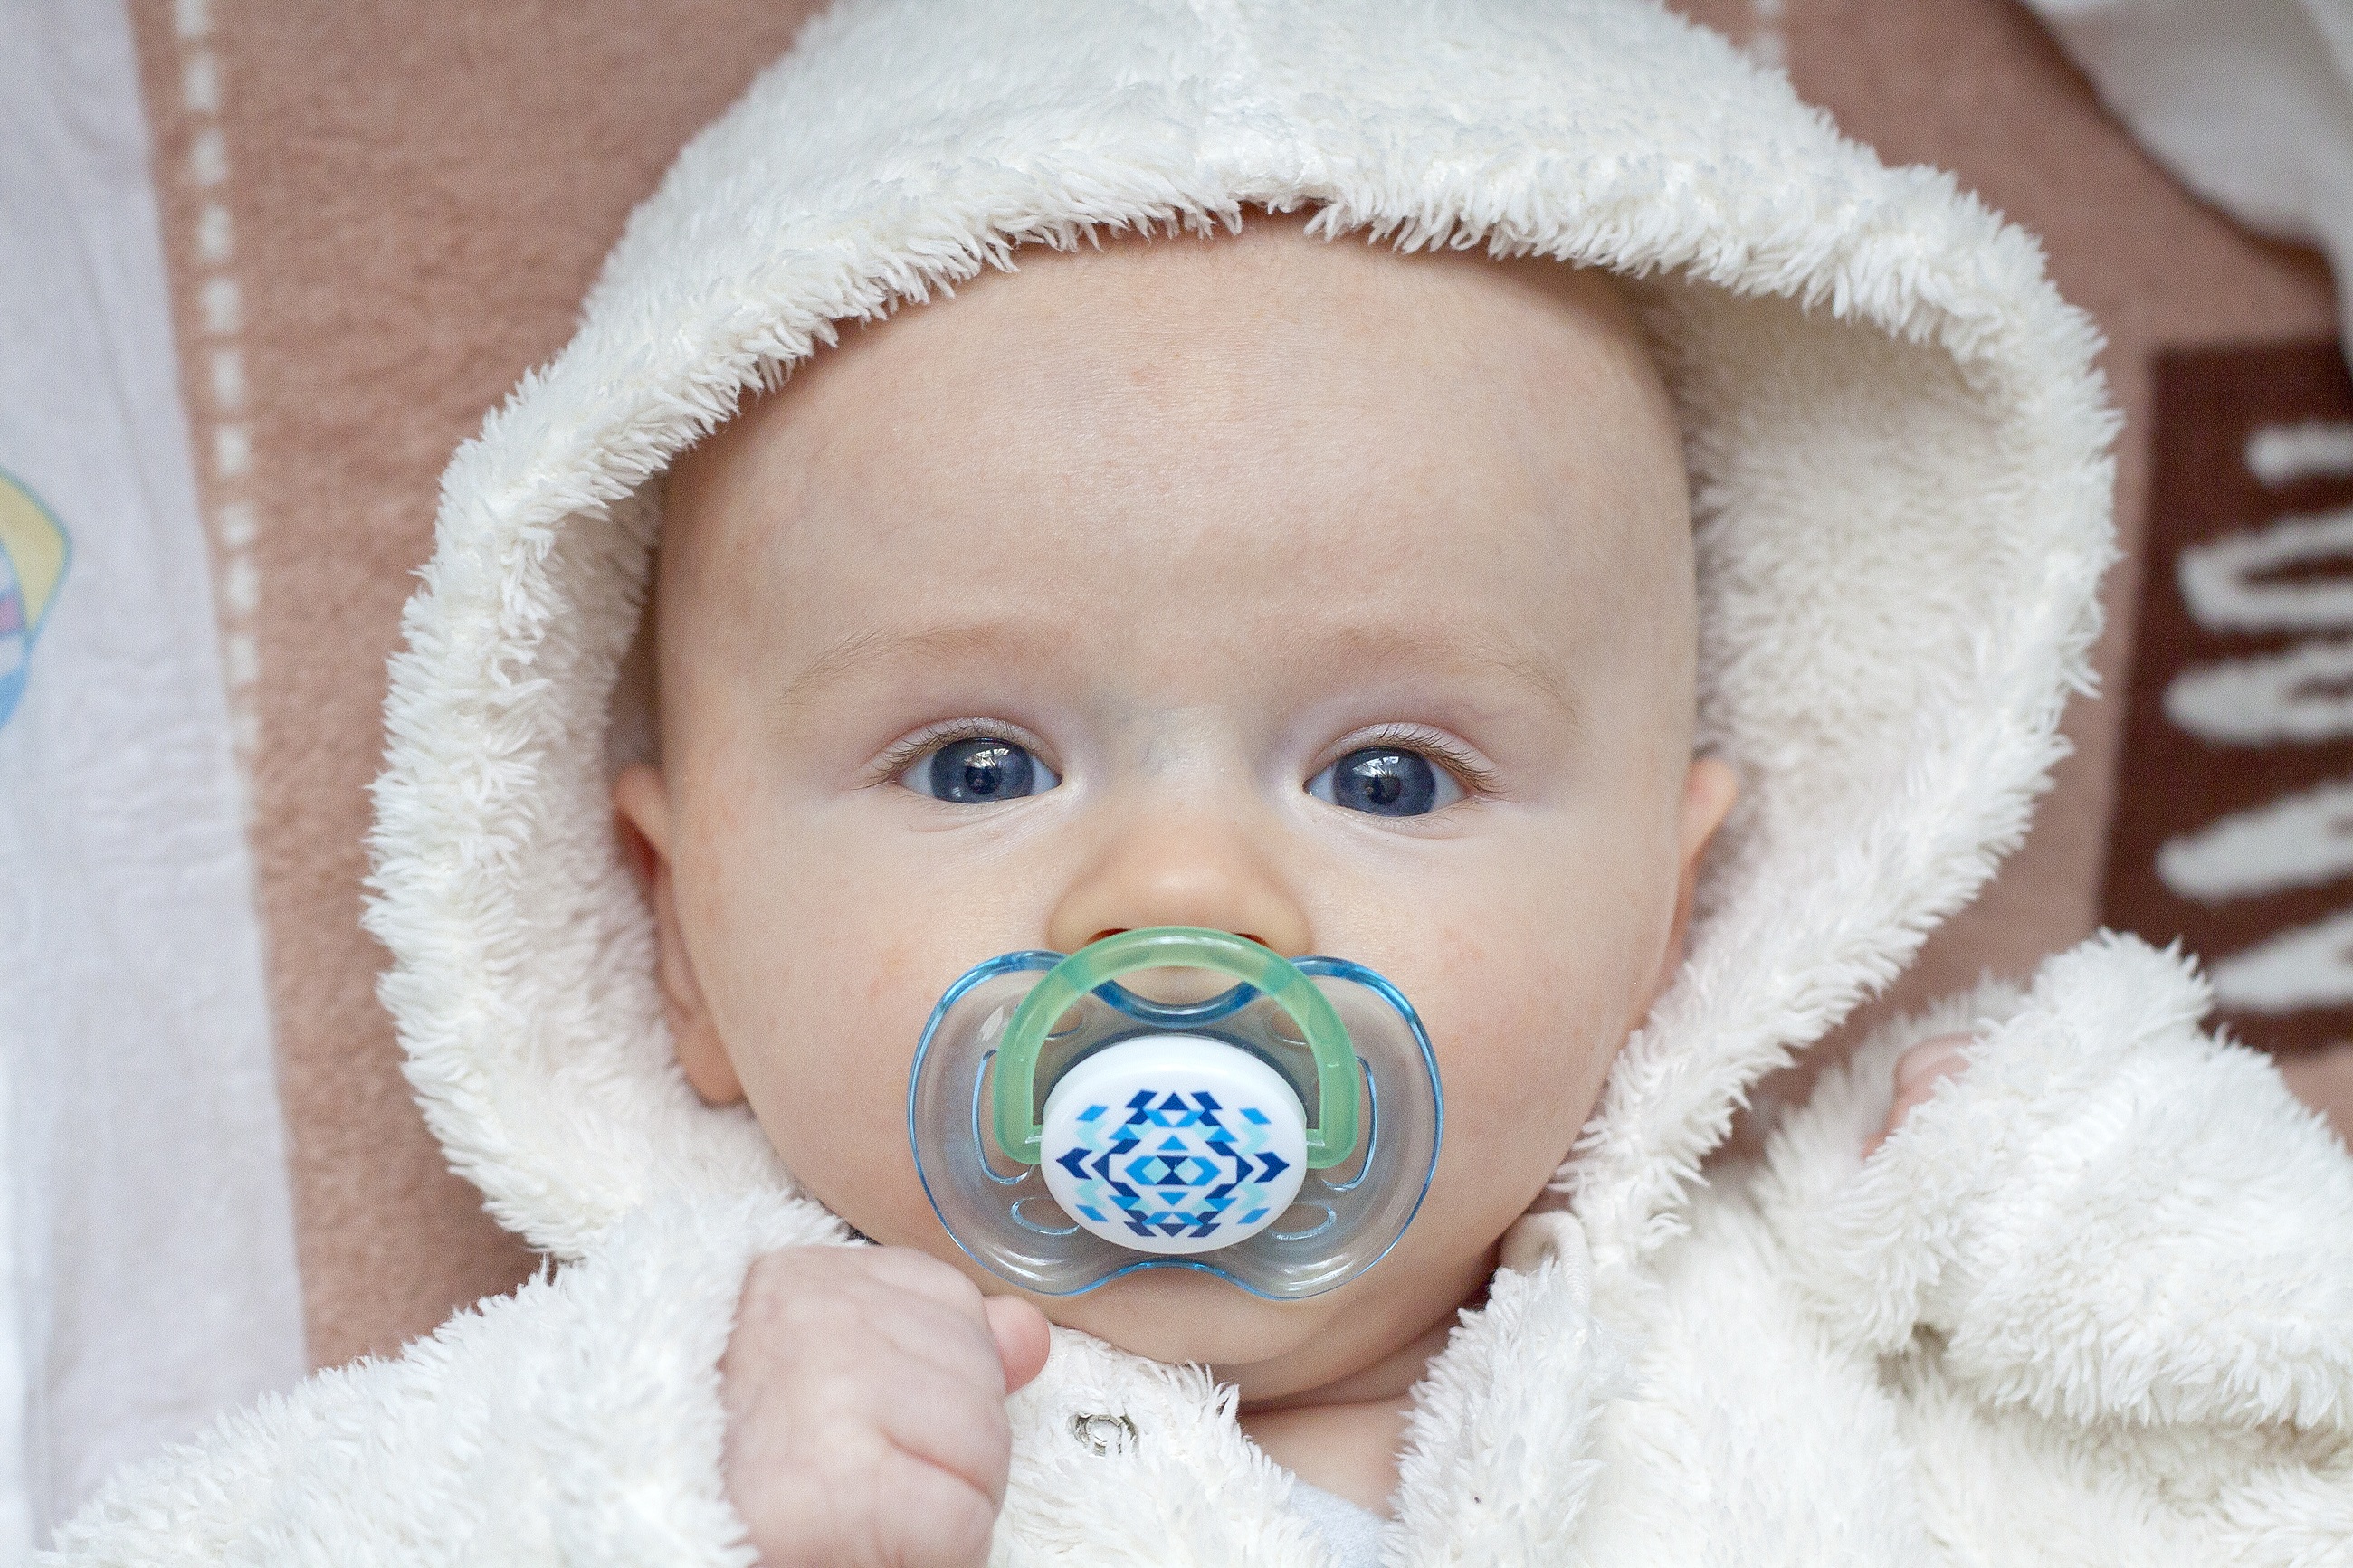
person, cute, portrait, child, baby, product, face, infant, toddler, skin, beautiful, pacifier, teeny